Unitized Group Ration

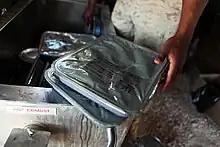
A Marine holding two UGR-H&S rations

The Unitized Group Ration (UGR) is a United States military ration used by the United States Armed Forces and Department of Defense (DoD). It is intended to sustain groups of American service members with access to a field kitchen, serving as a field ration and a garrison ration. It is the modern successor to several older alphabetized rations—namely the A-ration, B-ration, and T-ration—combining them under a single unified system. UGRs are designed to meet the Military Daily Recommended Allowance when averaged over a 5 to 10 day period, with each meal providing between 1,300 and 1,450 kcal.